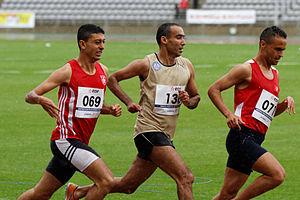
Mohamed Charmi, né le 28 mai 1981, est un athlète handisport tunisien, actif principalement dans les épreuves de moyenne distance dans la catégorie T37.